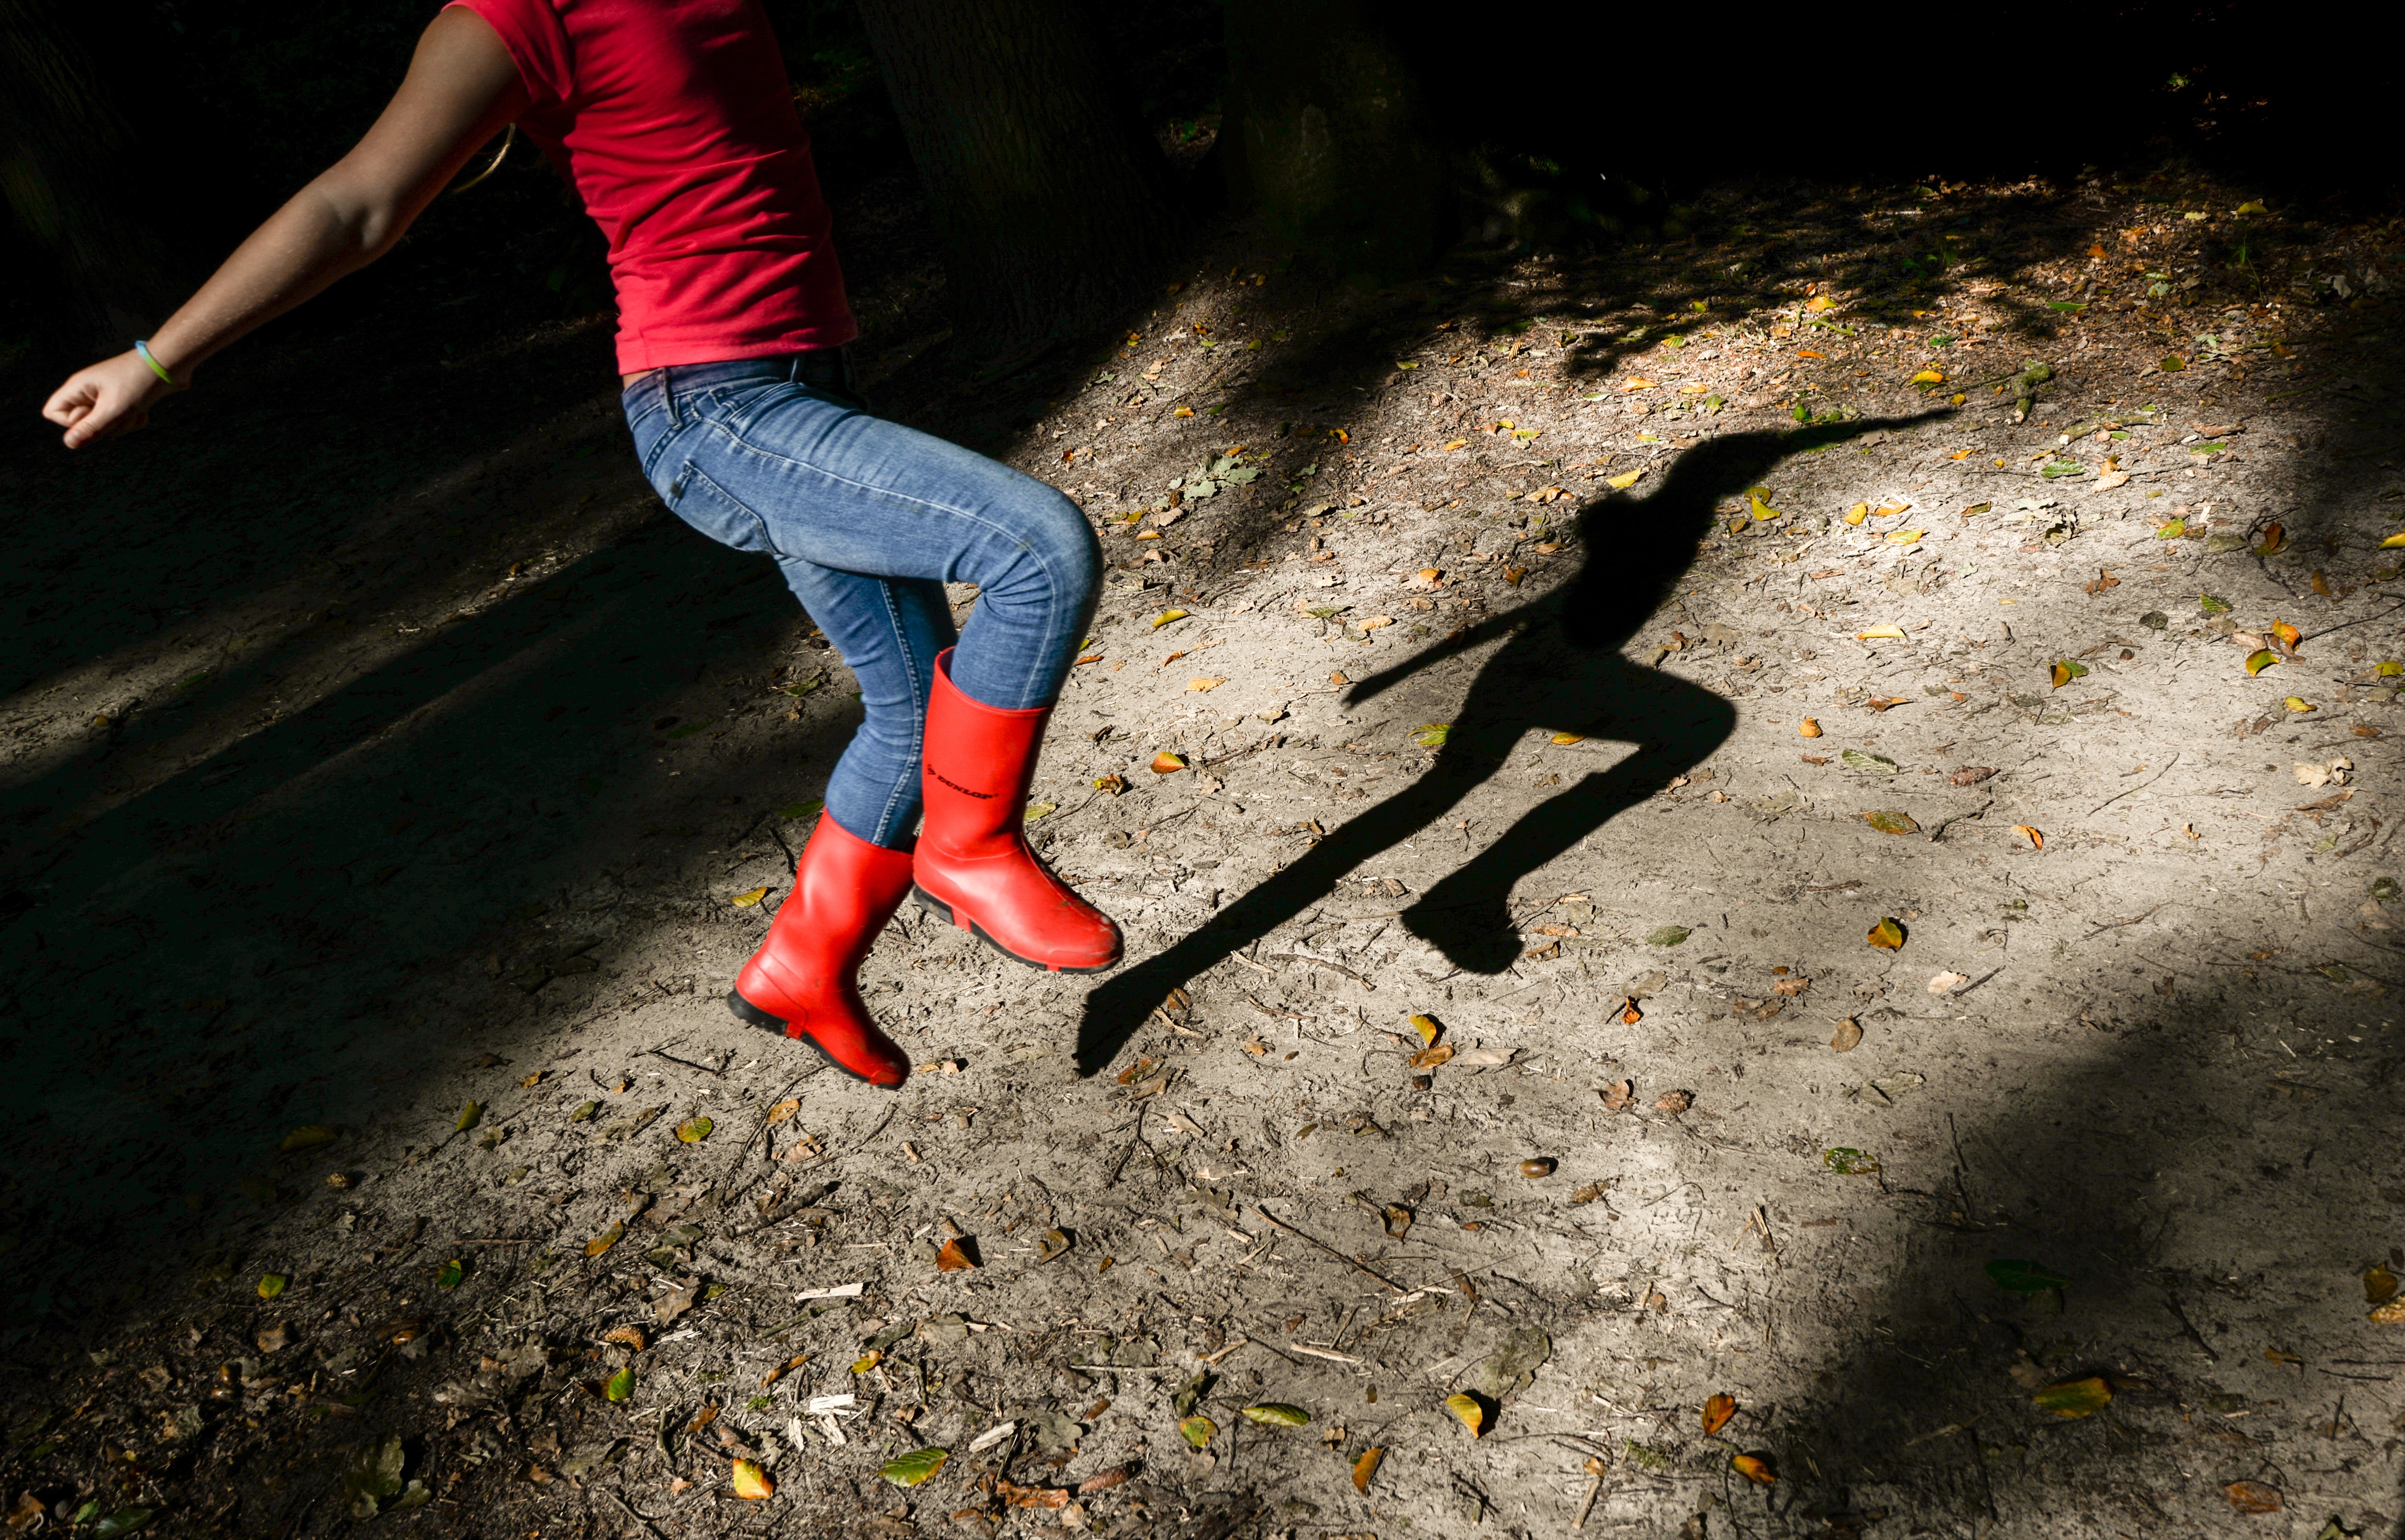
red, leg, footwear, human leg, jeans, joint, fun, tree, shoe, human body, photography, shadow, soil, night, flash photography, foot, Colorfulness, denim, space, trousers, carmine